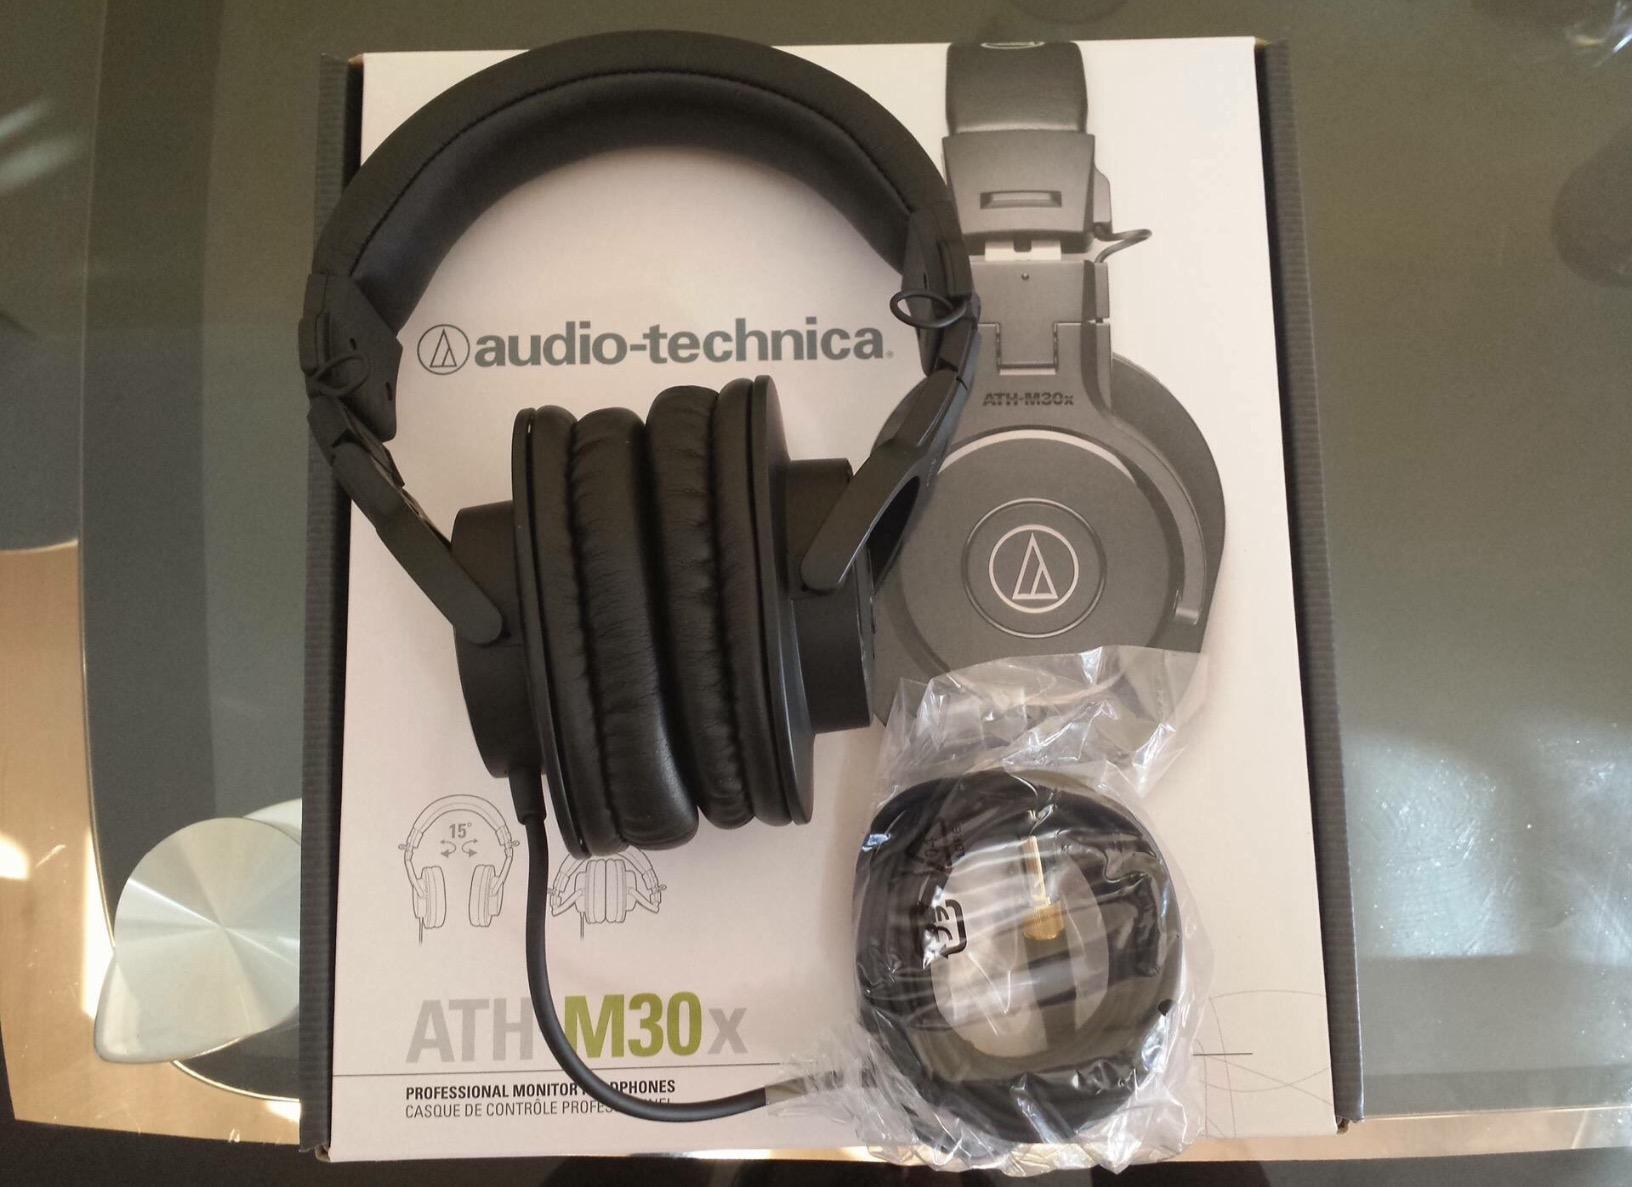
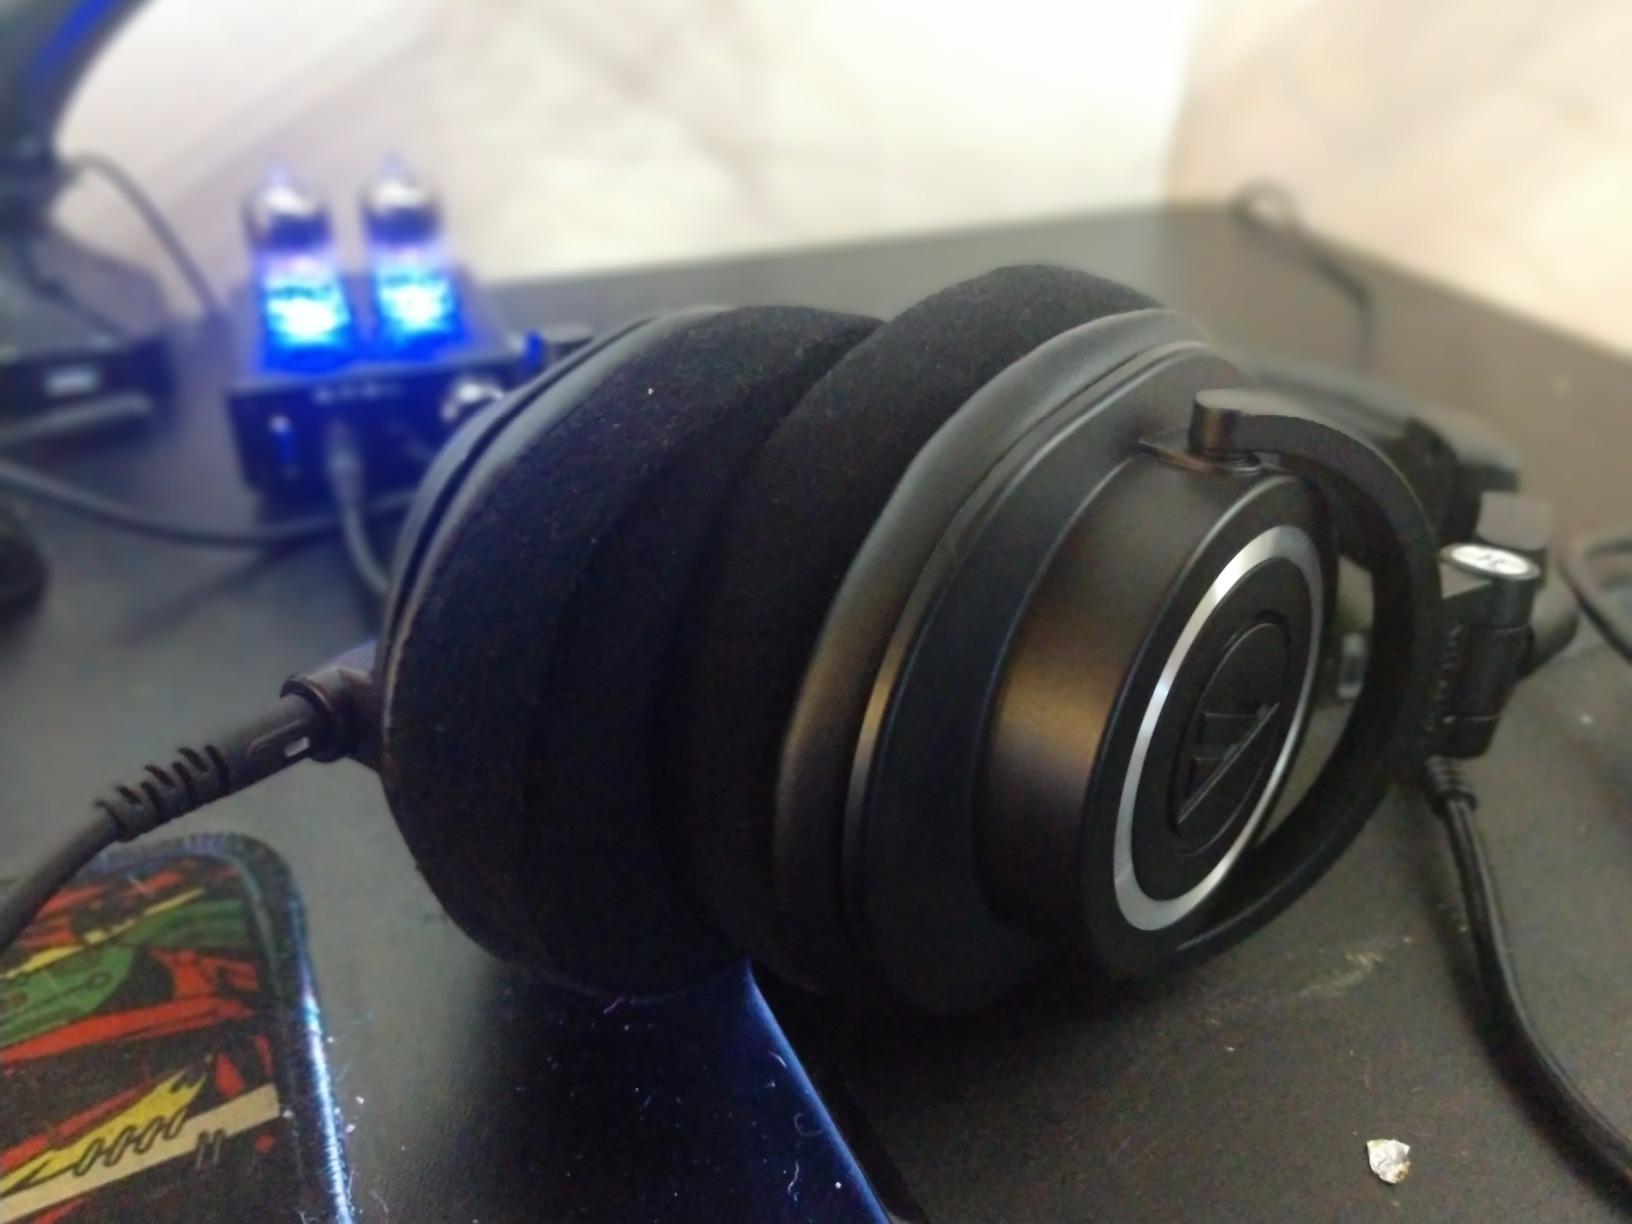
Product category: headphones
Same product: no